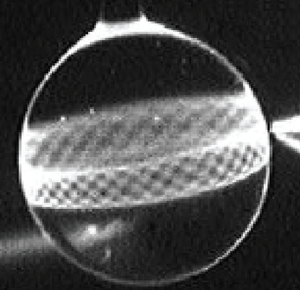
En optique ondulatoire, la théorie de Mie, ou solution de Mie, est une solution particulière des équations de Maxwell décrivant la diffusion élastique – c'est-à-dire sans changement de longueur d'onde – d'une onde électromagnétique plane par une particule sphérique caractérisée par son diamètre et son indice de réfraction complexe. Elle tire son nom du physicien allemand Gustav Mie, qui la décrivit en détail en 1908. Le travail de son prédécesseur Ludvig Lorenz est aujourd'hui reconnu comme « empiriquement équivalent » et l'on parle parfois de la théorie de Lorenz-Mie. Elle reçut de nombreux apports du physicien Peter Debye dans les années qui suivirent.